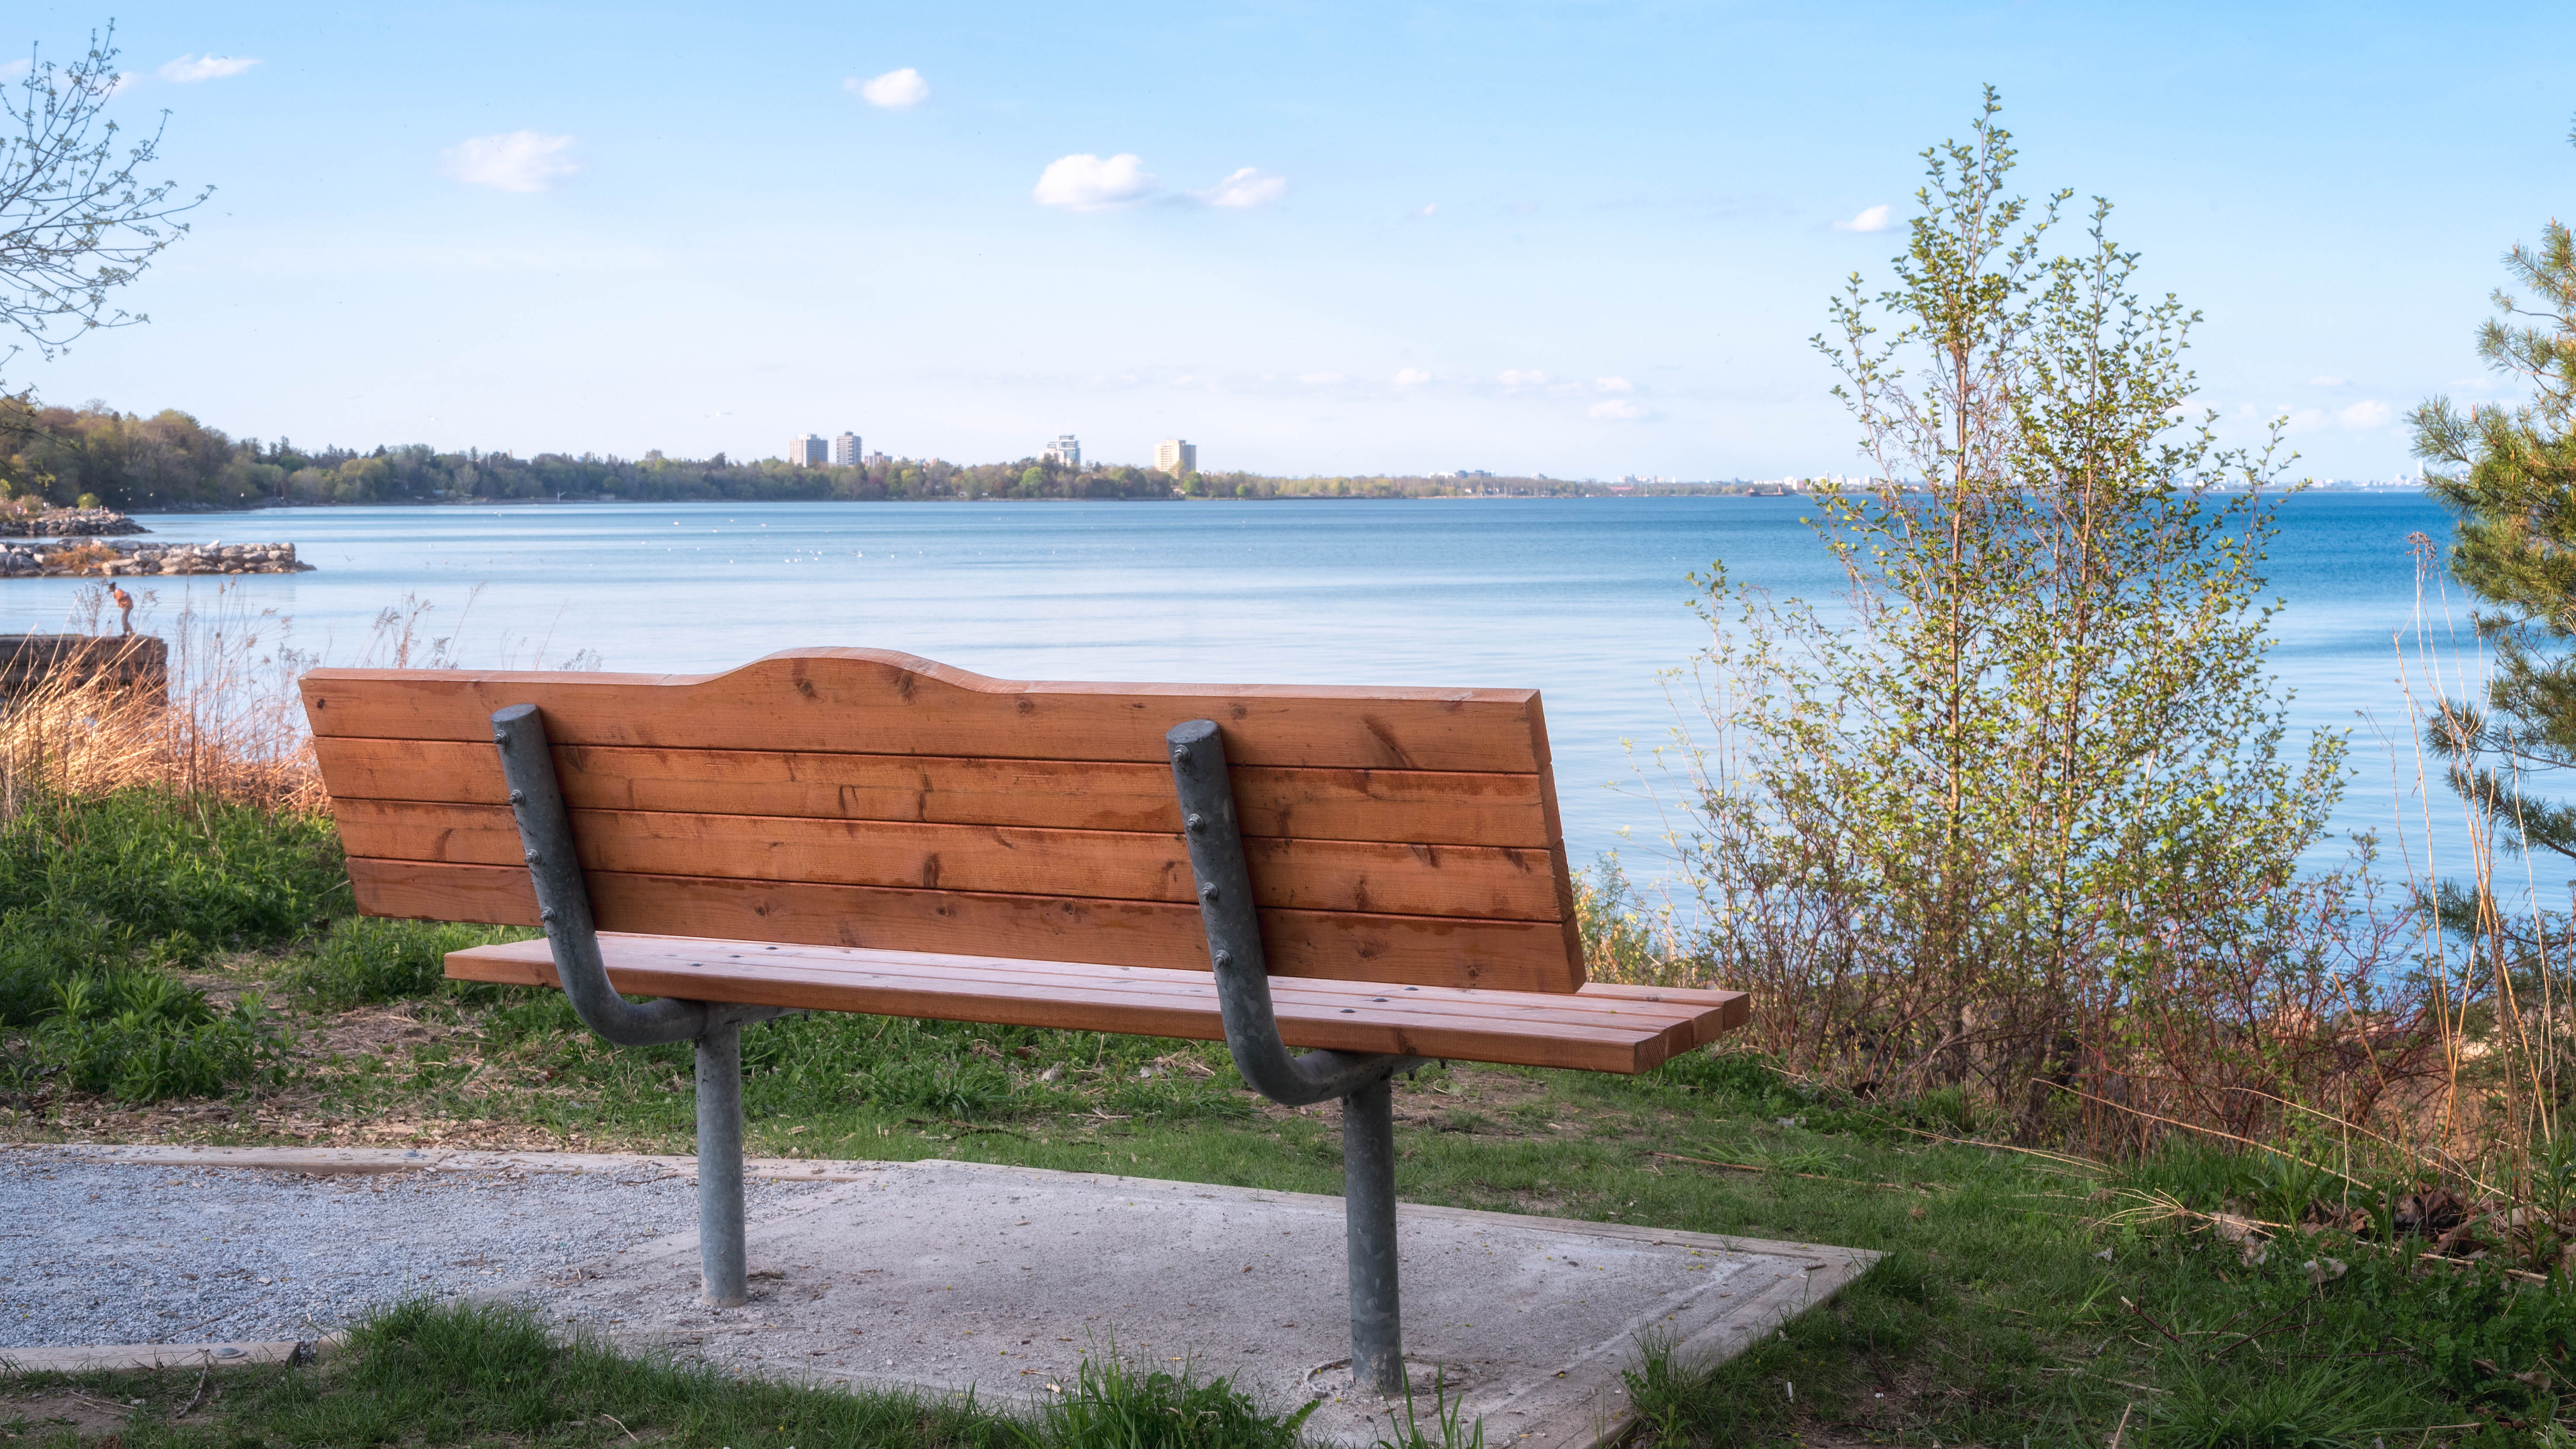
landscape, water, marsh, wood, bench, lake, cottage, park, empty, nikon, furniture, sunny, clouds, canada, jack, d750, mississauga, ontario, darling, rattray